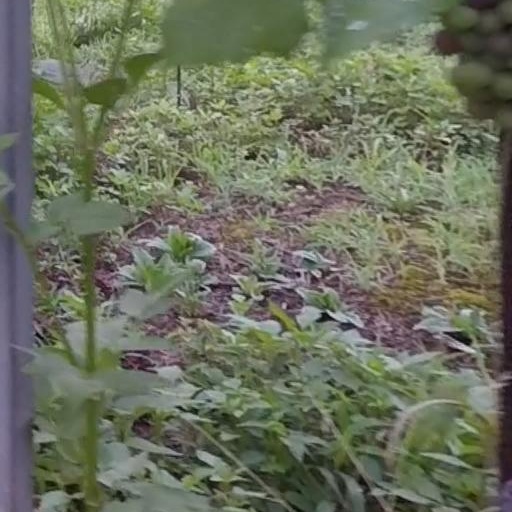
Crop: grape